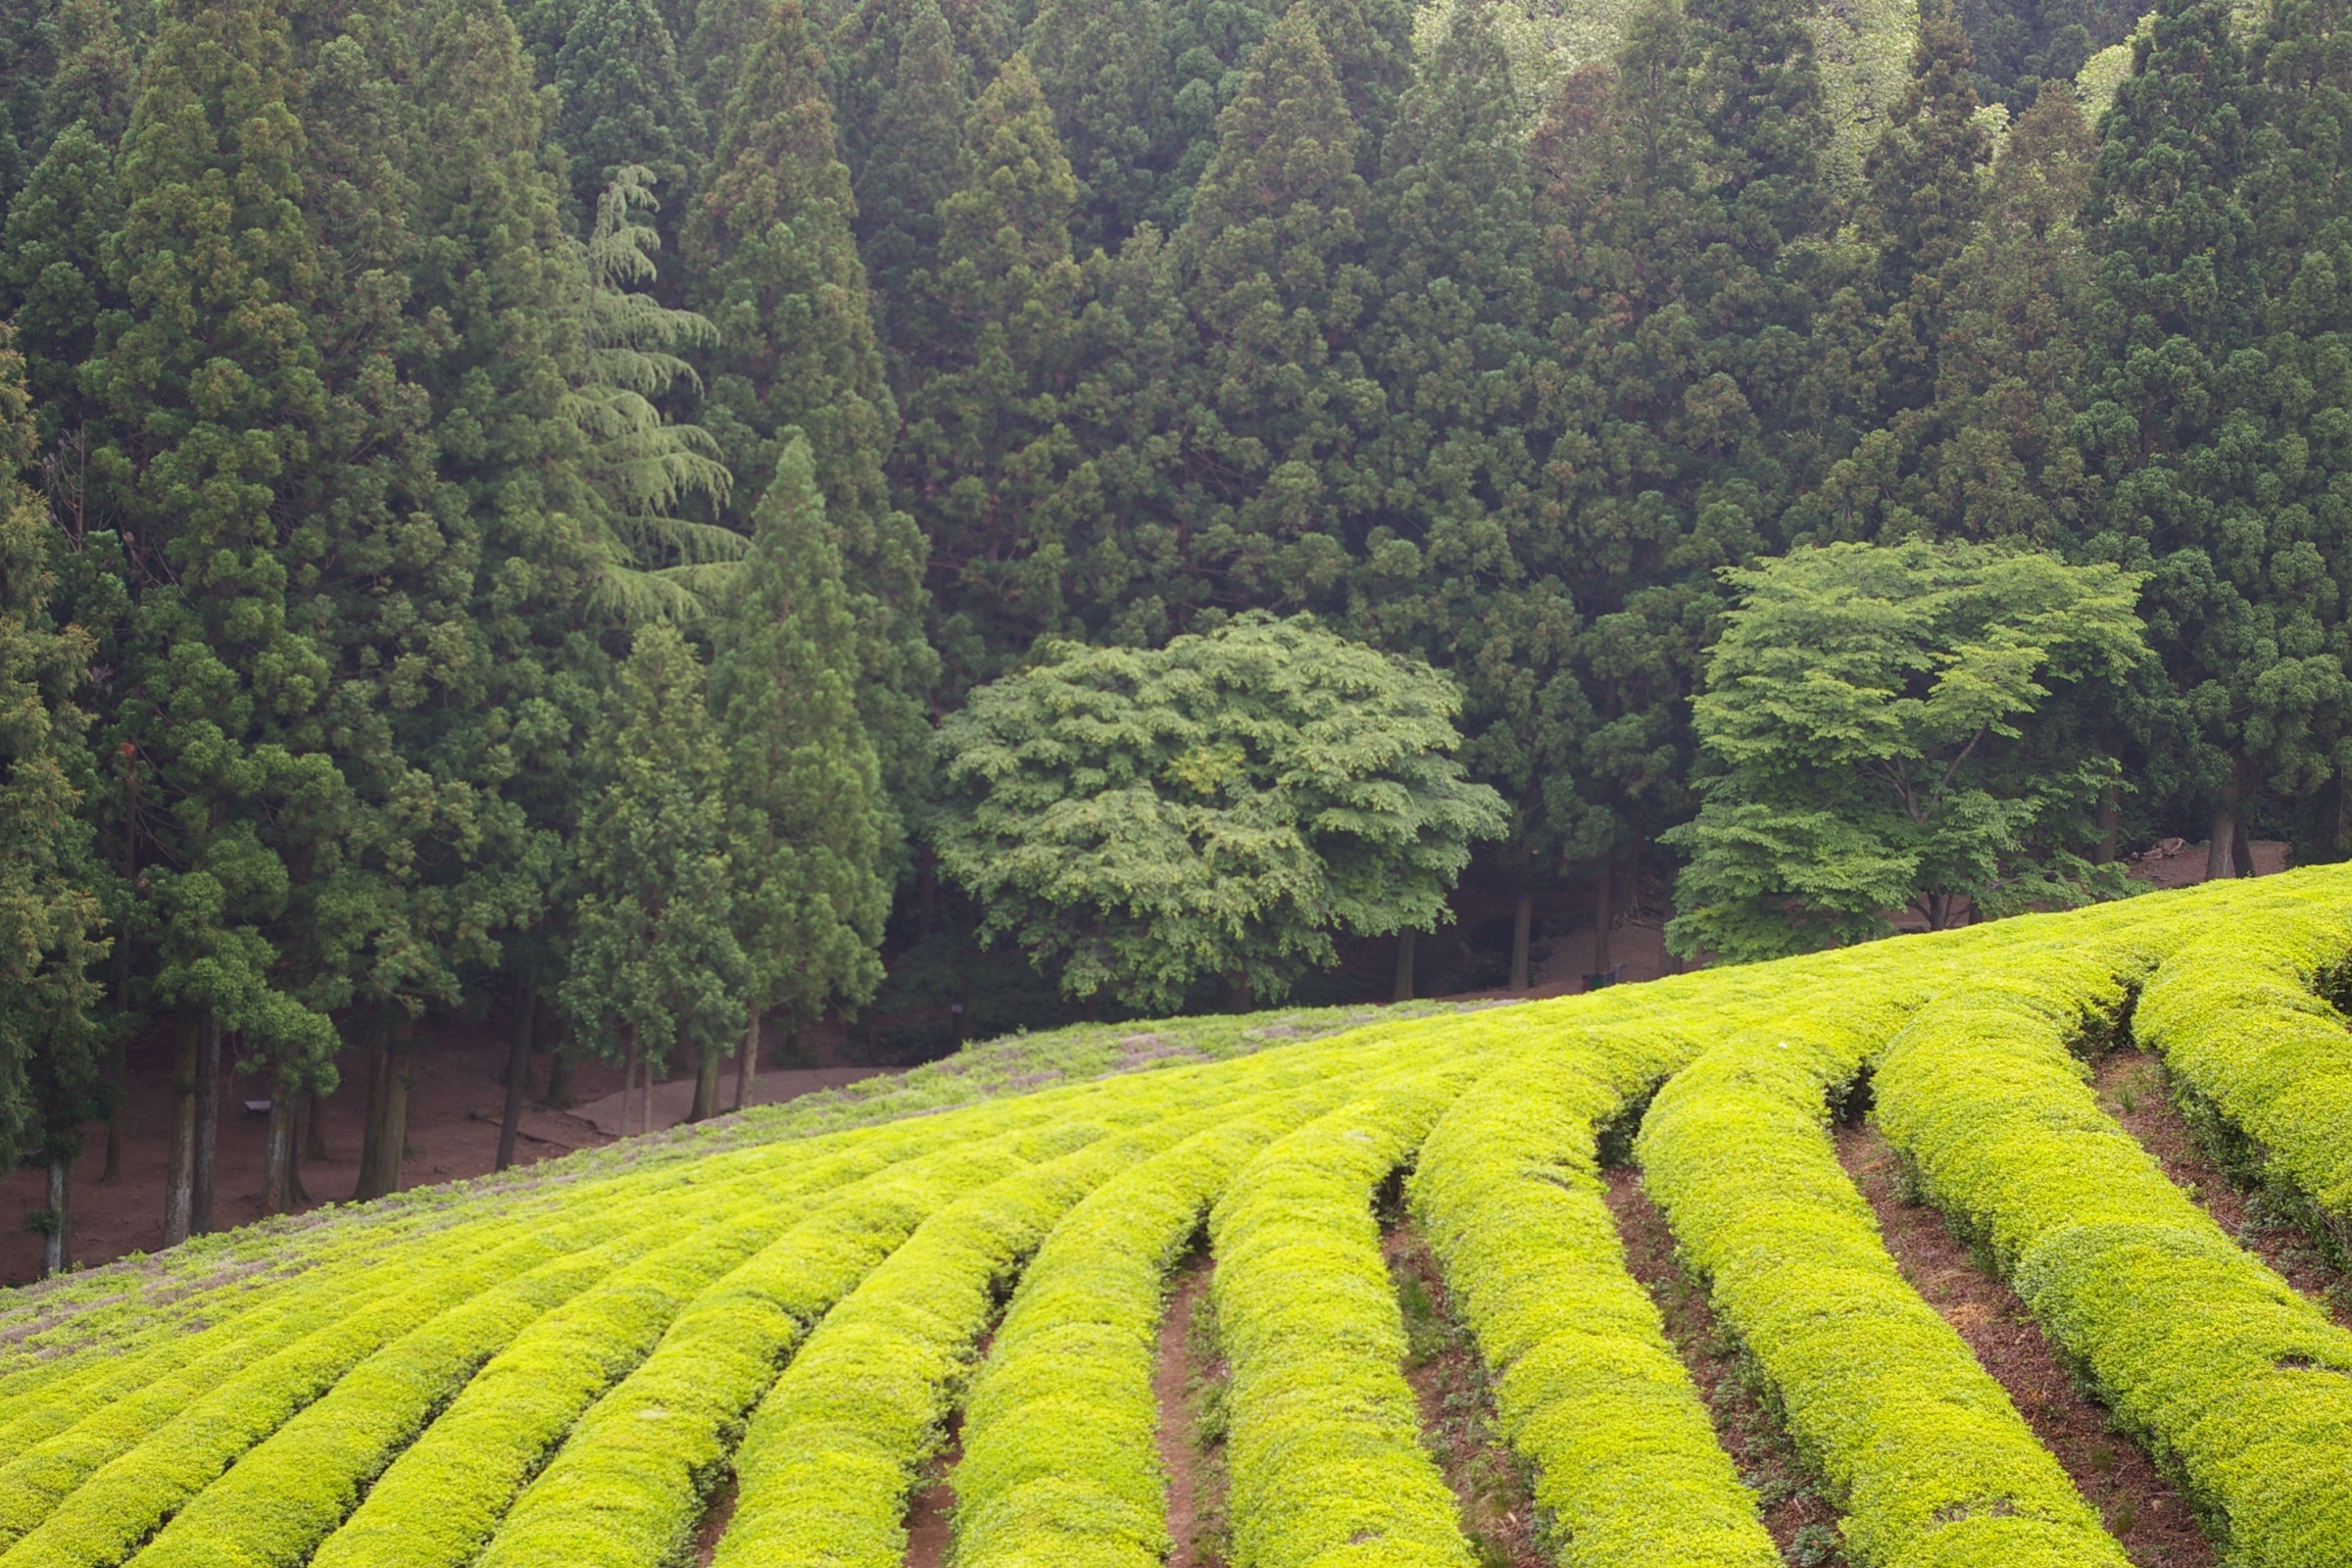
landscape, nature, plant, field, meadow, tea, flower, green, soil, agriculture, plantation, rural area, paddy field, green tea plantation, land plant